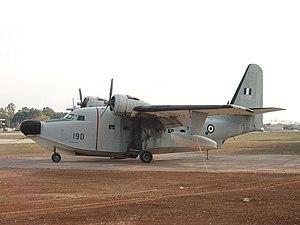
Le Grumman HU-16 Albatross est un hydravion équipé de deux moteurs en étoile, qui fut utilisé par les armées des États-Unis d'Amérique. Ses fonctions principales étaient la recherche et les secours en mer.